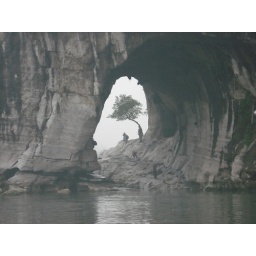
Elephant rock is a natural cave through an outcropping of rock which resembles an elephant dipping his trunk in the river.